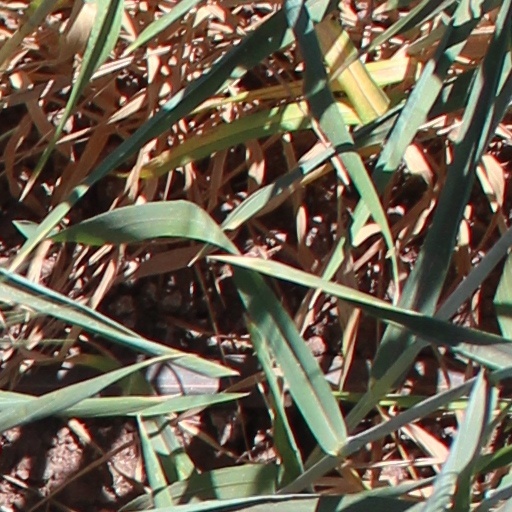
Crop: wheat